Roger Pryke

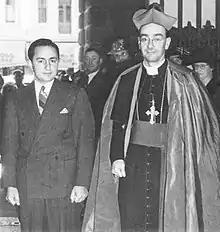
A young B.A. Santamaria with Bishop Matthew Beovich at the first Catholic Action meeting-1943

Pryke returned to St. Columba’s Seminary in Springwood for a short period before commencing his final four years of preparation for the priesthood at St Patrick’s College, Manly. The oppressive and “backward” atmosphere at Manly dispirited him. He wrote to his father, “(I find) a dead theology, a dead liturgy and precious little action.”.